Deep Impact (spacecraft)

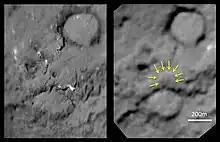
'Before and after' comparison images from "Deep Impact" and "Stardust", showing the crater formed by "Deep Impact" on the right hand image

Astronomers hypothesized, based on its interior chemistry, that the comet formed in the Uranus and Neptune Oort cloud region of the Solar System. A comet which forms farther from the Sun is expected to have greater amounts of ices with low freezing temperatures, such as ethane, which was present in Tempel 1. Astronomers believe that other comets with compositions similar to Tempel 1 are likely to have formed in the same region.